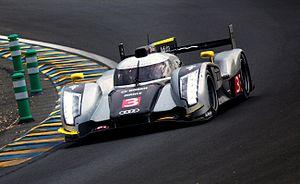
L'Audi R18 TDI à la journée test des 24 Heures du Mans